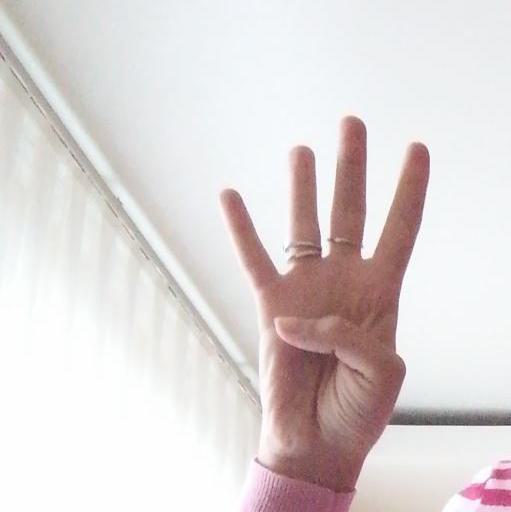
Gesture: four